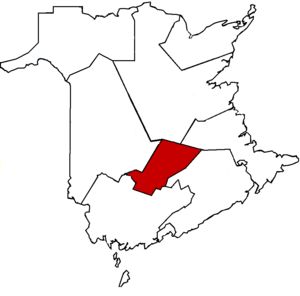
Fredericton est une circonscription électorale fédérale canadienne dans la province du Nouveau-Brunswick.